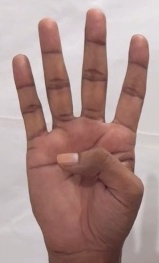
ASL sign: 4